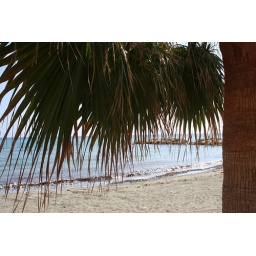
Palm tree on the beach in Cyprus